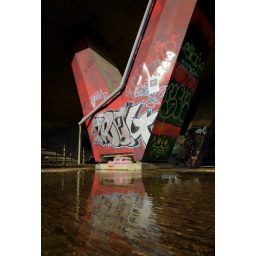
Some of the colours were amazing in the graffiti!  Found under the A14 bridge going over the river Cam